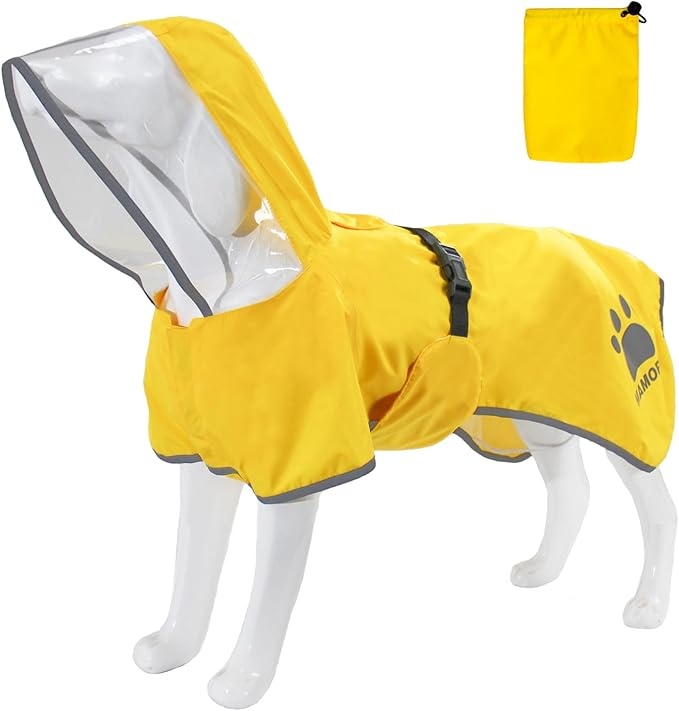
MAMORE Dog Raincoat Hooded Rain Jacket for Small Medium Large Dogs Slicker Poncho Bottom Waterproof Adjustable Reflective Breathable Leash Hole (Yellow, Medium)
Brand: MAMORE
About This WATERPROOF: Lotus Leaf water-resistant outer layer and inner with TPU waterproof membrane, all the seam is treated with seal tape, and the chest is also covered, elastic tail and leg loops to ensure the raincoat would stay steady even on windy days, improved waterproof effect, keep the dog dry. ADJUSTABLE & EASY TO WEAR: Velcro closure collar, buckle closure belly, it's easy to adjust to fit all sizes and breeds and easy to put on or take off. REFLECTIVE: Reflective hem strip, printing and brim, improved visibility in rainy weather or at night. BREATHABLE: Soft mesh lining, comfortable and breathable, won't feel stuffy even if wear it all day. And the built-in leash hole allows you to leash the dog easily and increased breathability. EASY TO PACK: It can be easily folded into the included pouch to fit in your bags or car for tripping to the beach, park, or hiking Overview Size : Medium Occasion : Holiday Special Feature : Breathable, Lightweight, Reflective, Weather Resistant, Windproof Breed Recommendation : Bulldog, Hairless Terrier, Labrador retriever Brand : MAMORE
Category: Animals & Pet Supplies > Pet Supplies > Pet Apparel > Pet Rain Coats